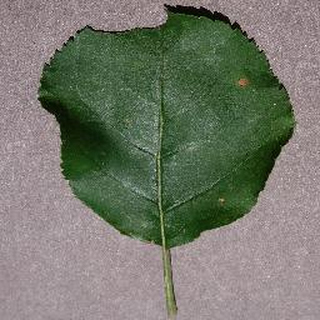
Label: apple_black_rot